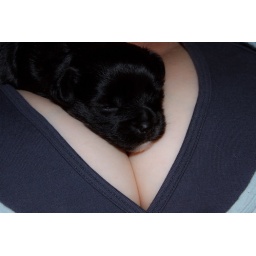
Best seat in the house